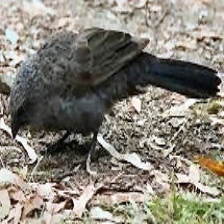
Species: APOSTLEBIRD
Scientific name: STRUTHIDEA CINEREA